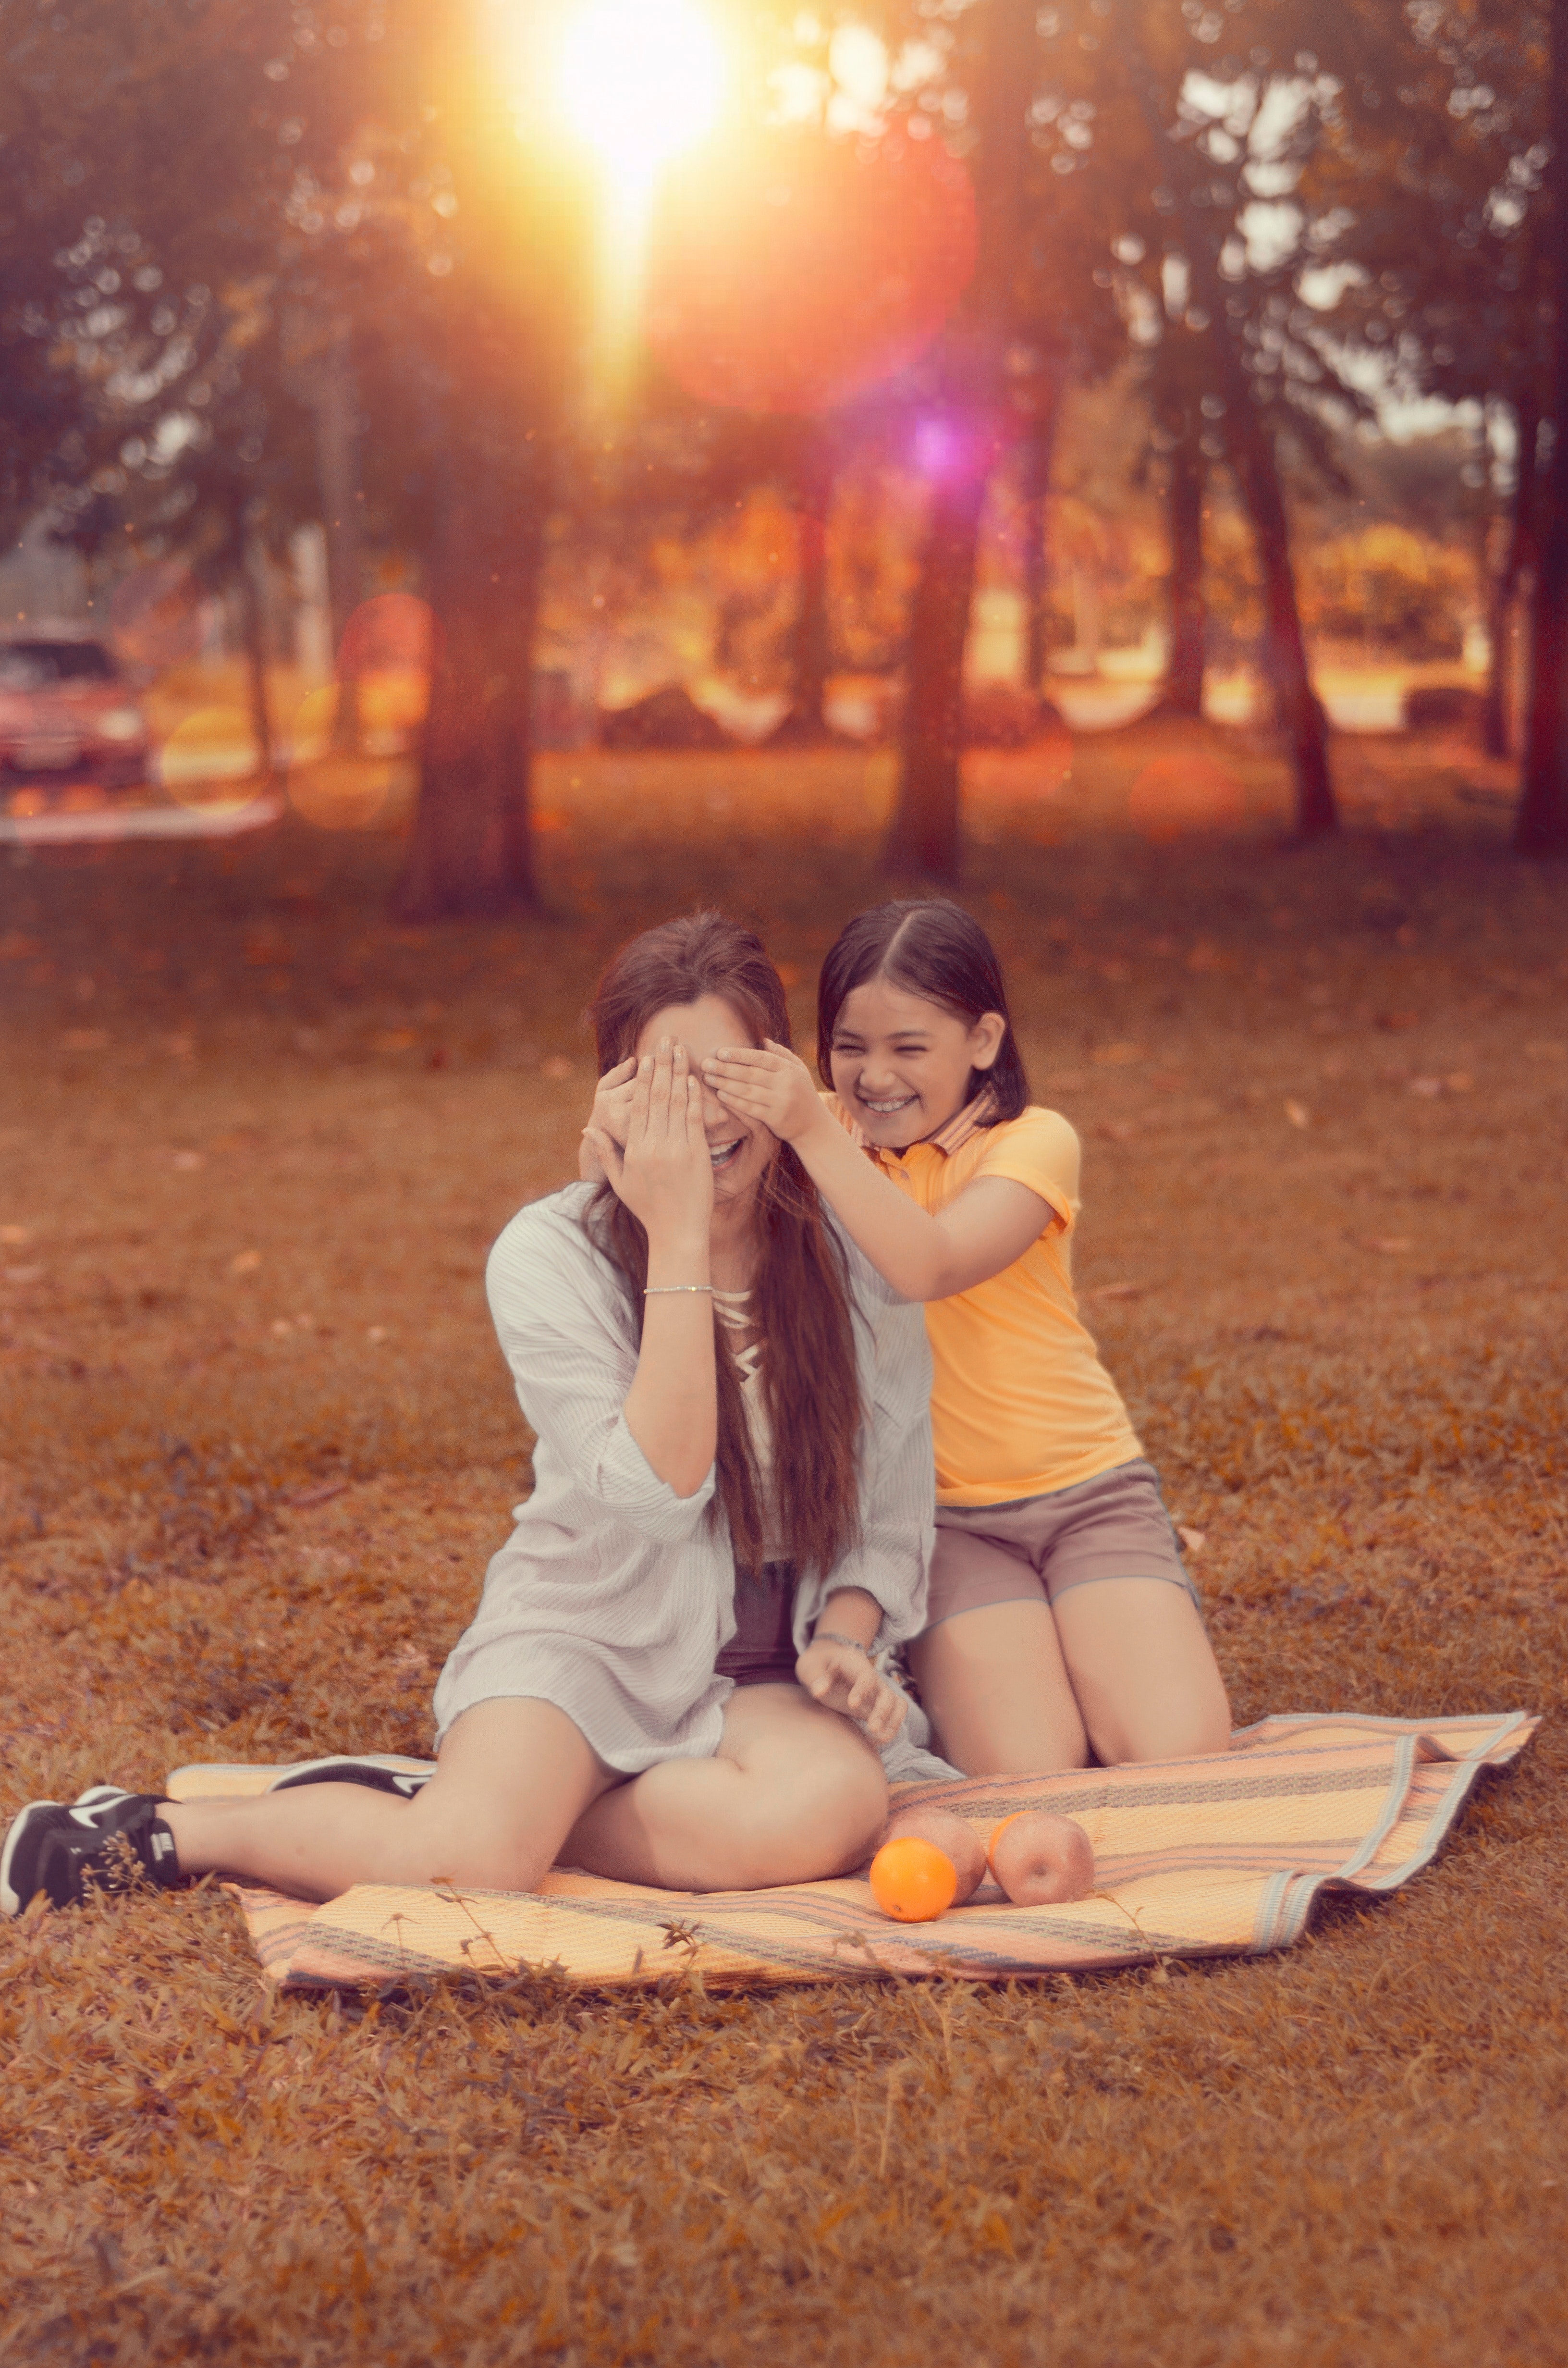
People in nature, photograph, friendship, fun, sunlight, love, photography, happy, tree, romance, sitting, smile, fawn